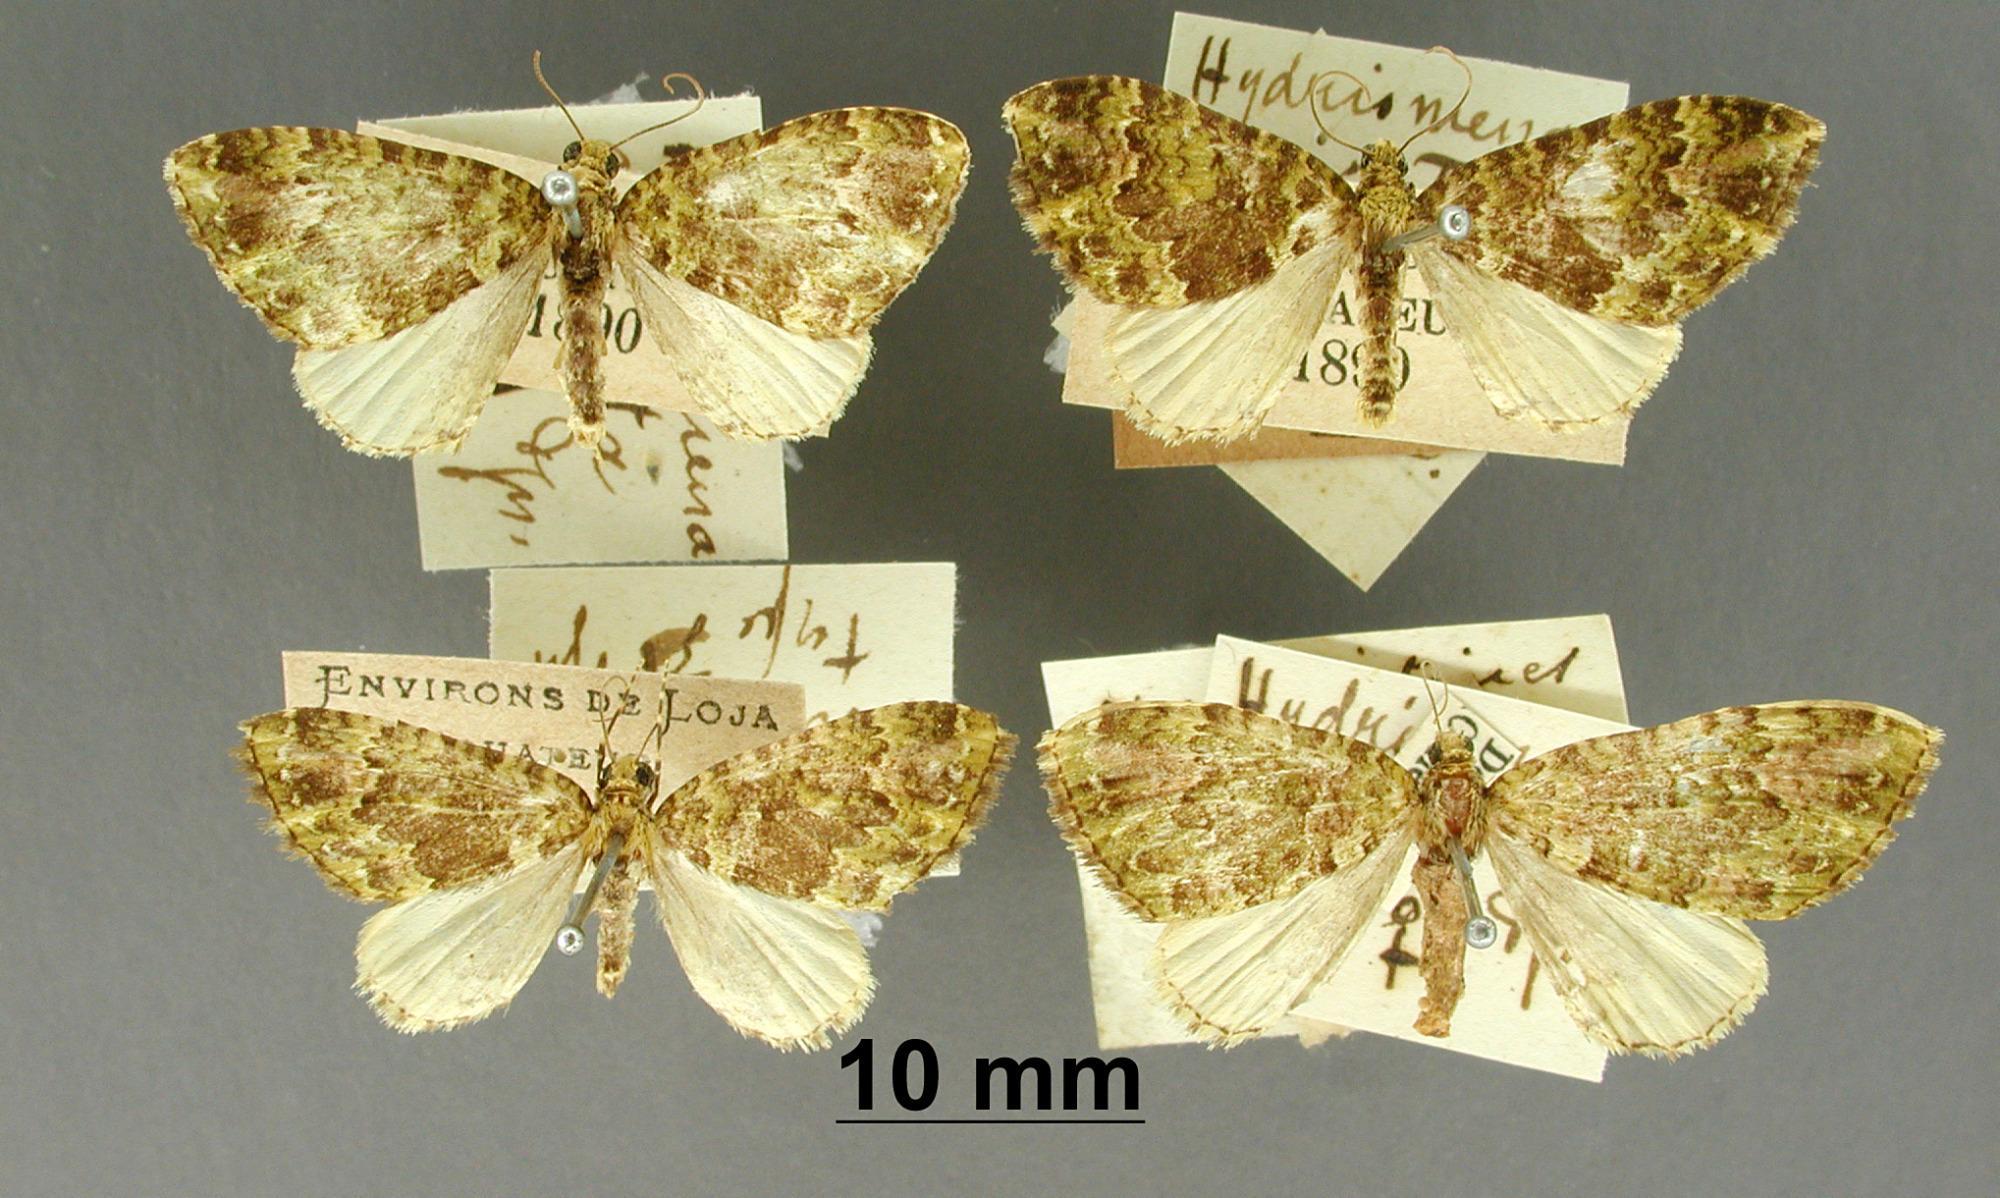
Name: Hydriomena macuta
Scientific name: Hydriomena macuta Dognin, 1899
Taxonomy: Animalia, Arthropoda, Insecta, Lepidoptera, Geometridae, Larentiinae
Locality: Environs de Loja, Ecuador